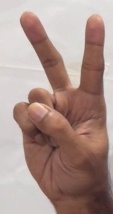
ASL sign: 2